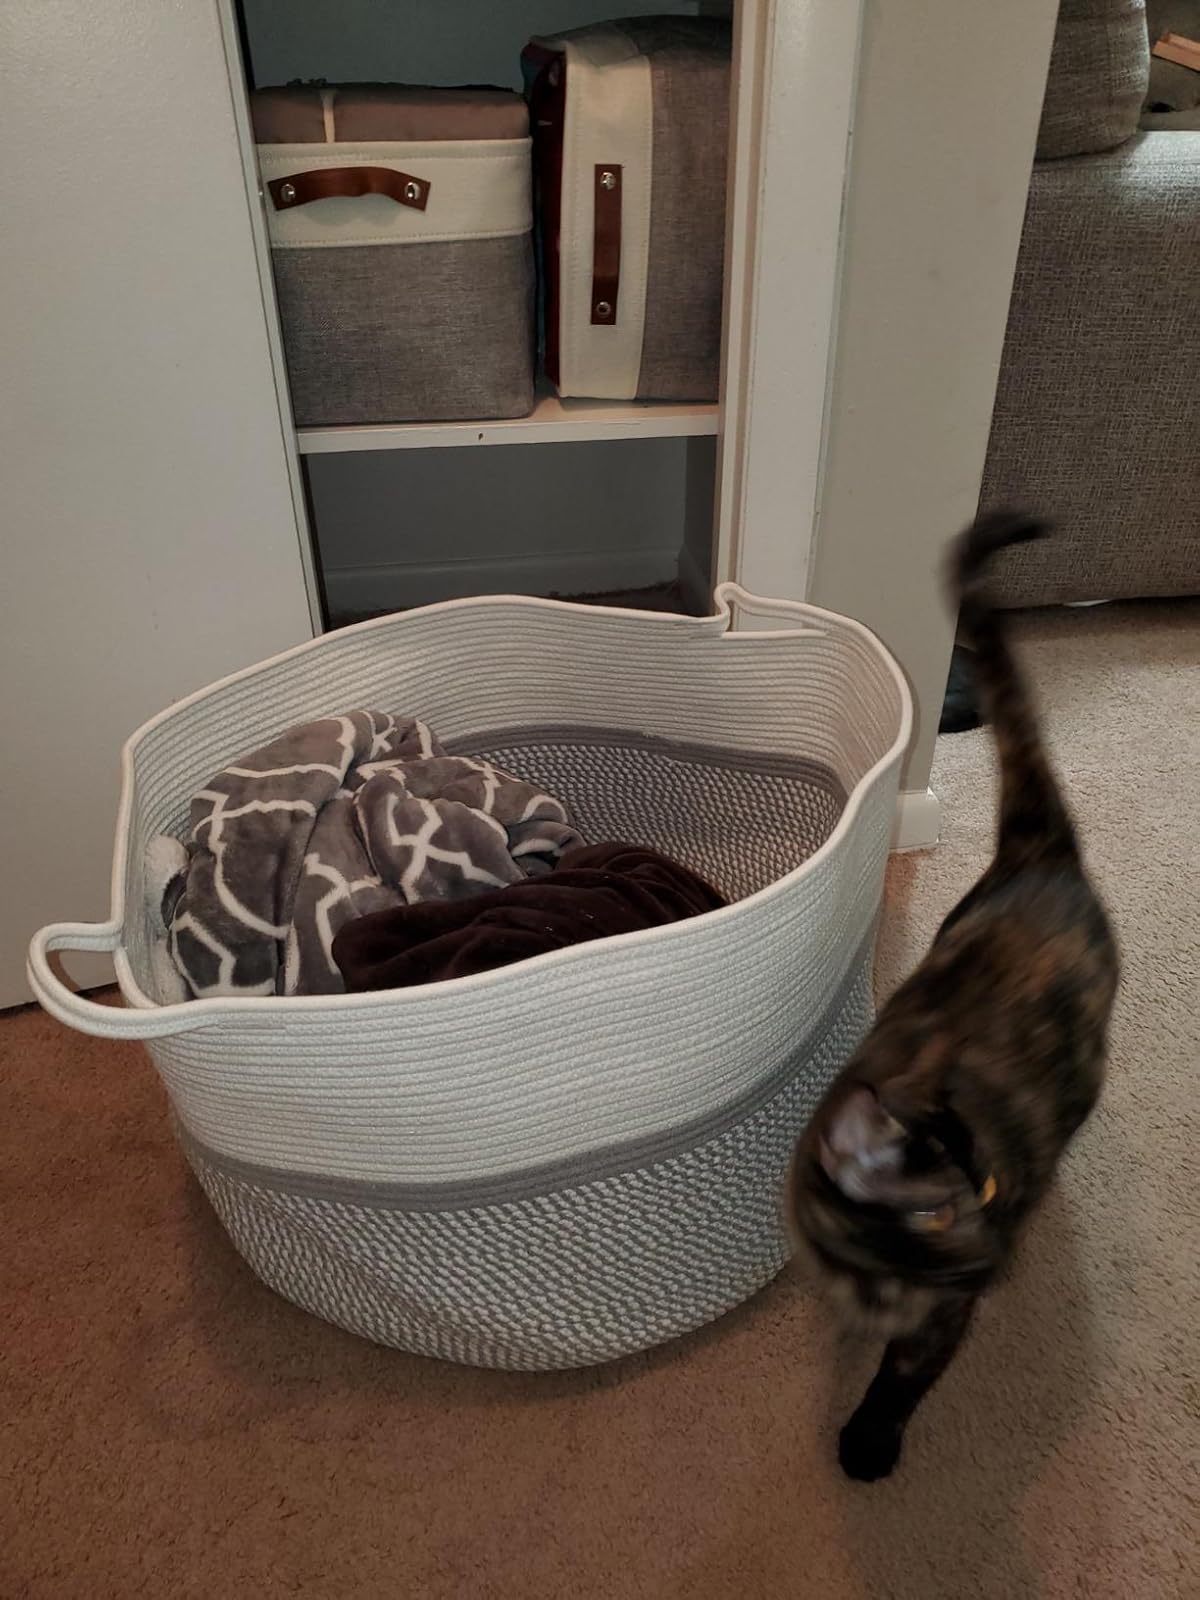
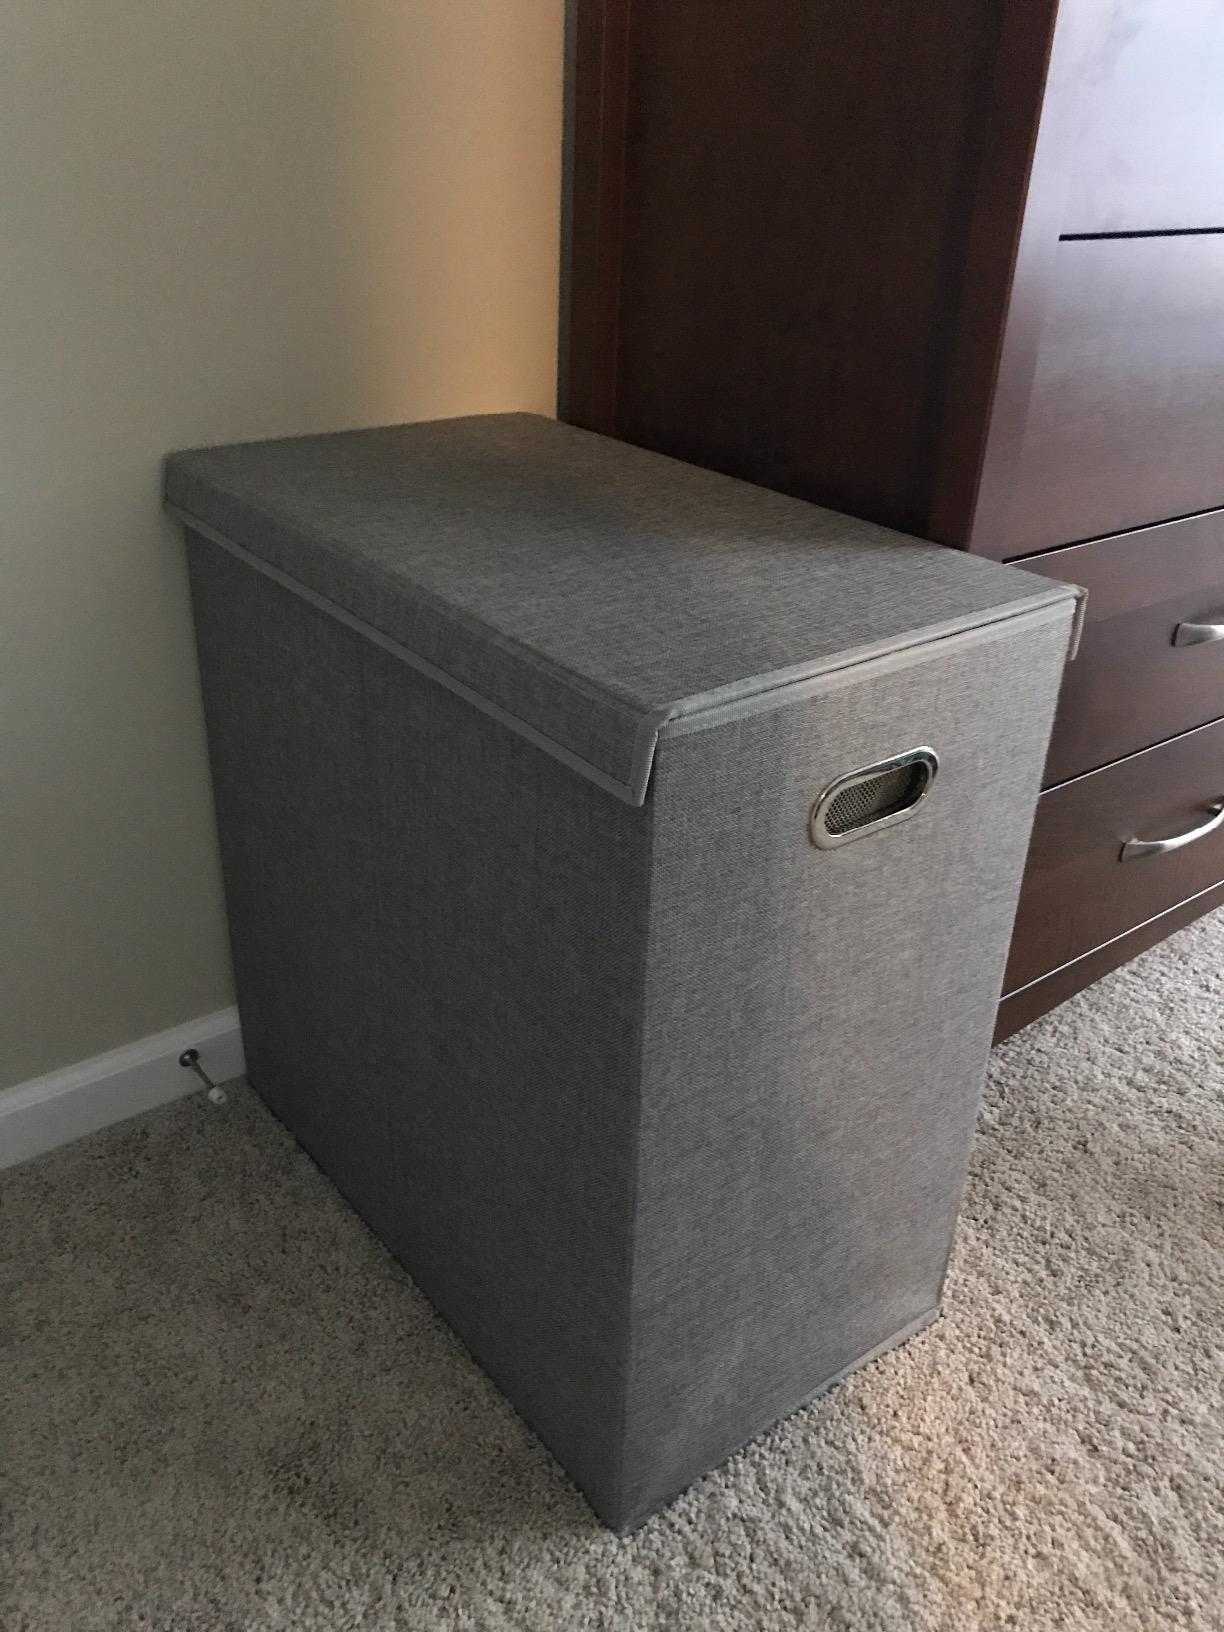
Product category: items_hamper
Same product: no